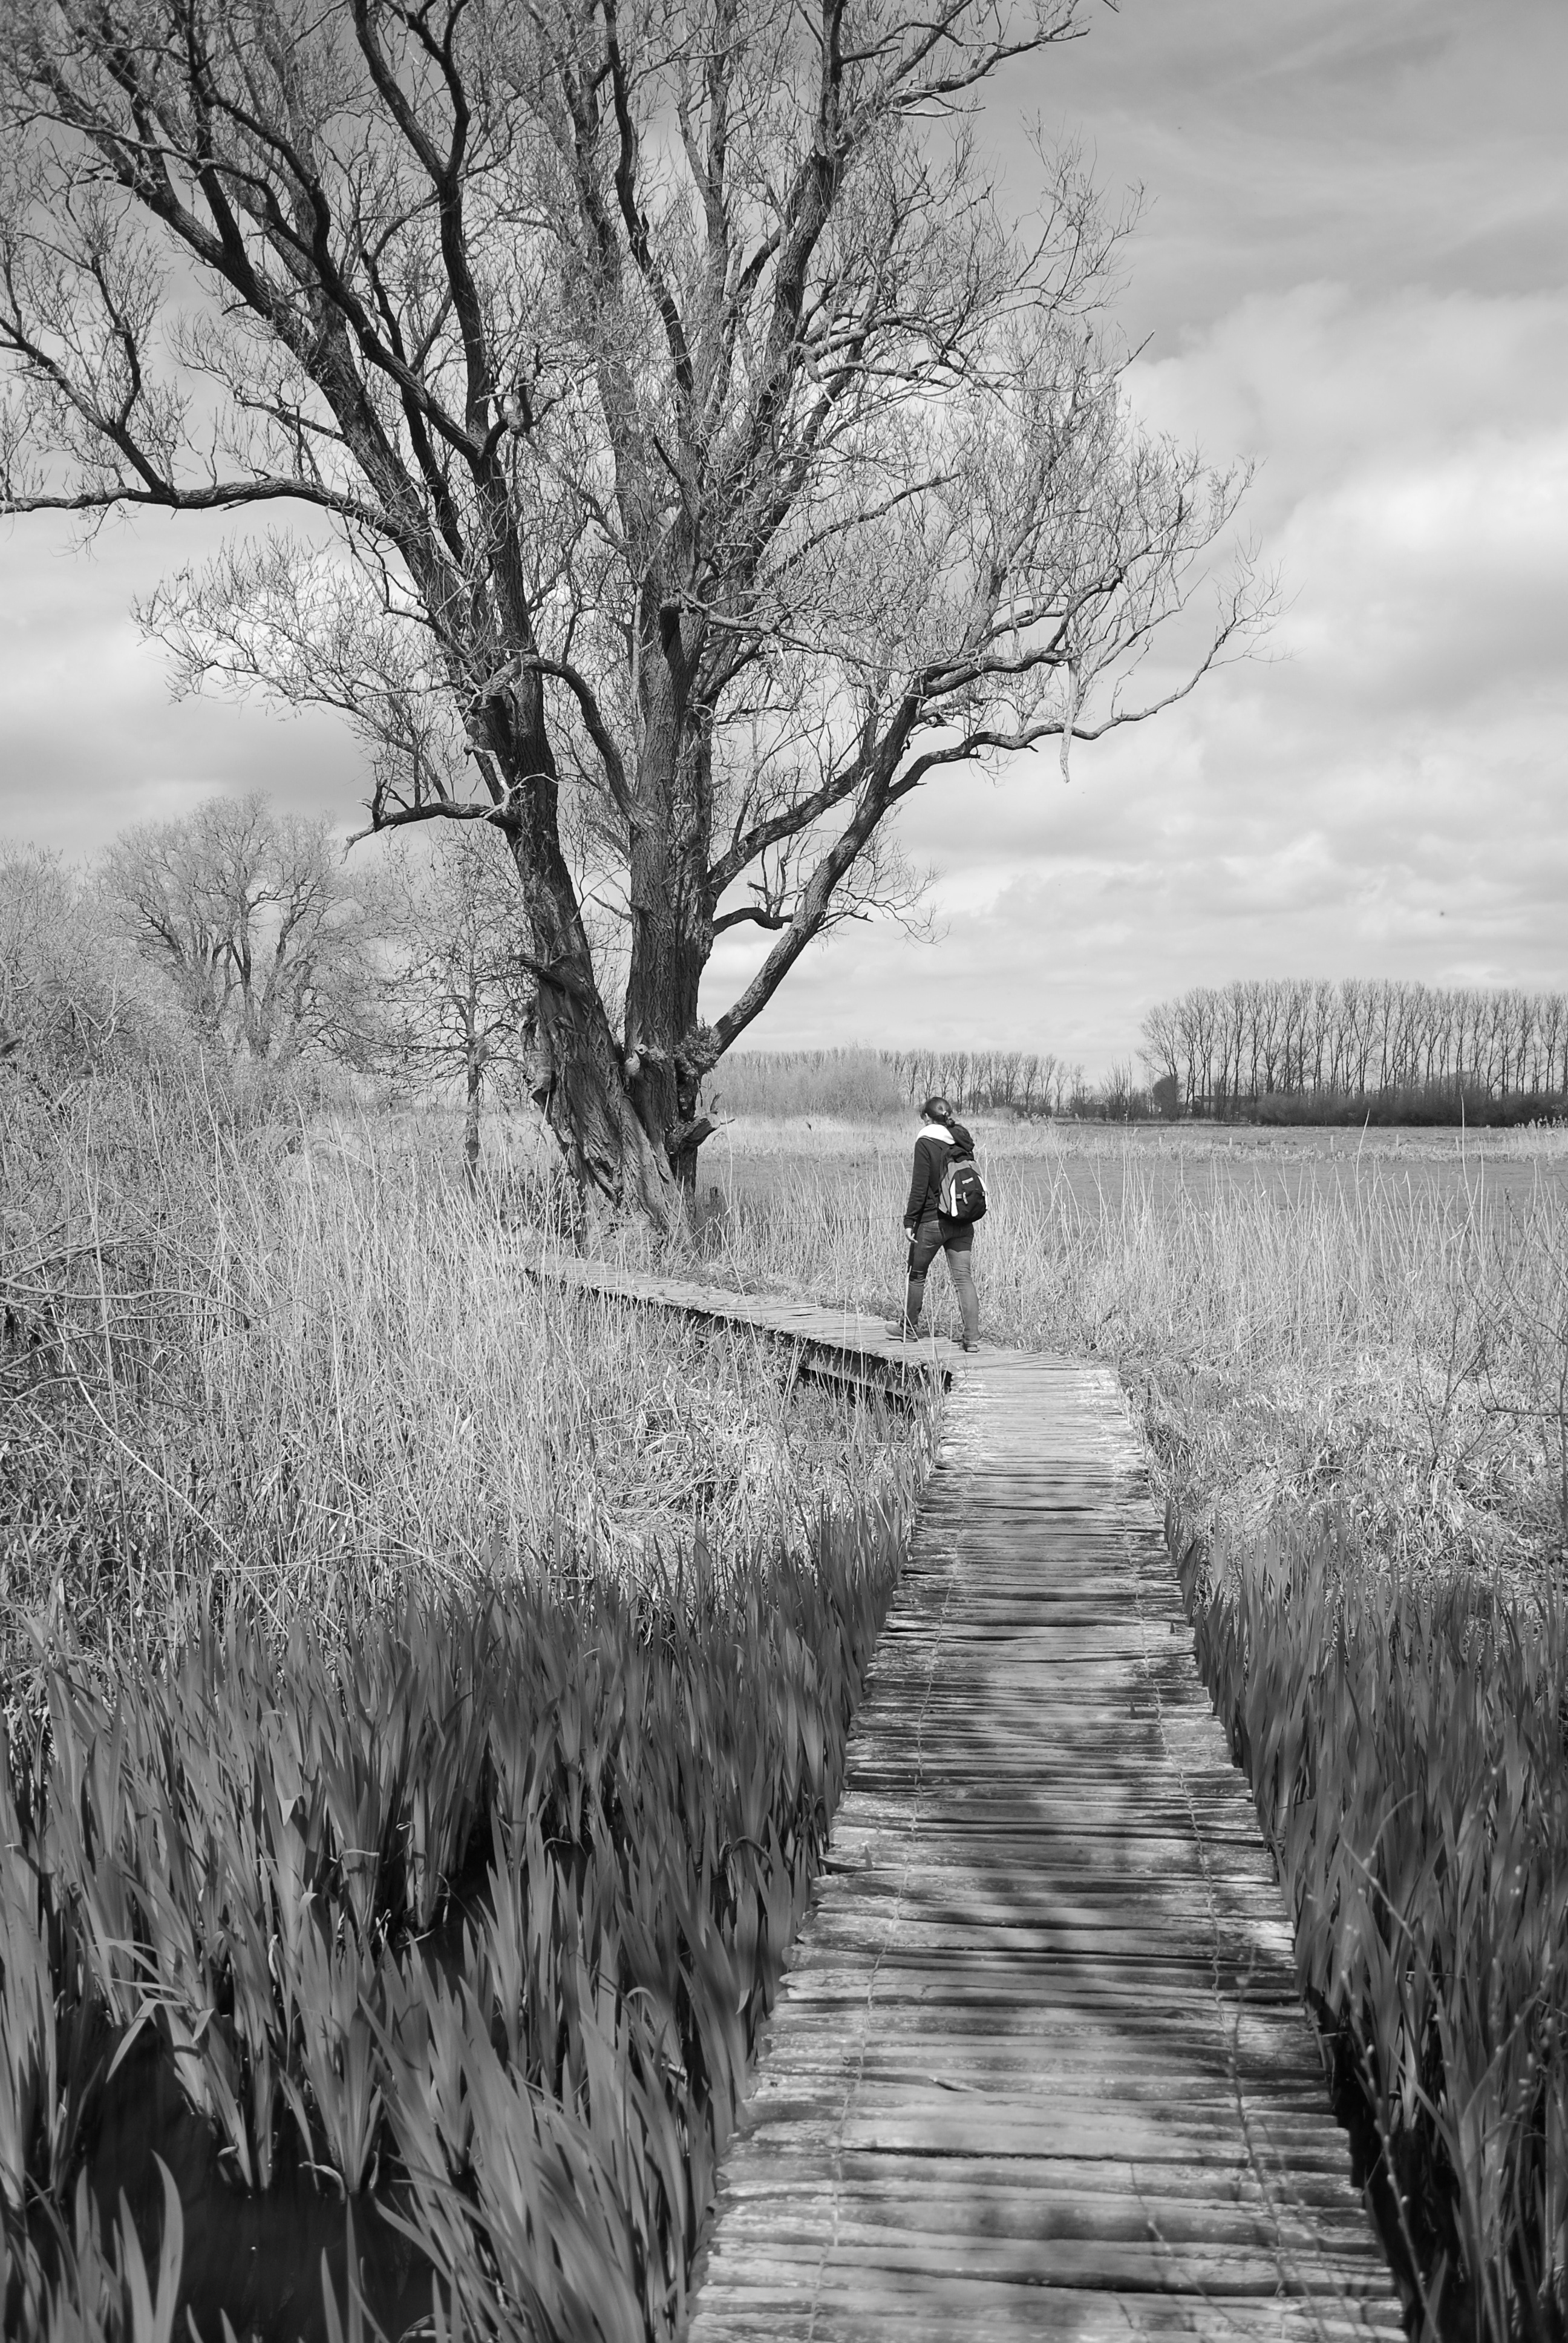
tree, water, nature, grass, swamp, branch, snow, winter, black and white, morning, leaf, flower, frost, river, reflection, autumn, monochrome, ash, season, waterway, trousers, wetland, rural area, monochrome photography, depth composition, the blanckaert, atmospheric phenomenon, woody plant